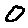
Label: 0